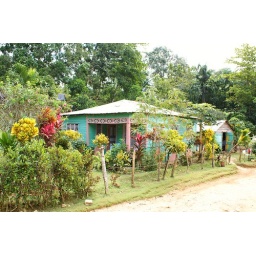
Creola house much colourfulled on the wall and nice garden around